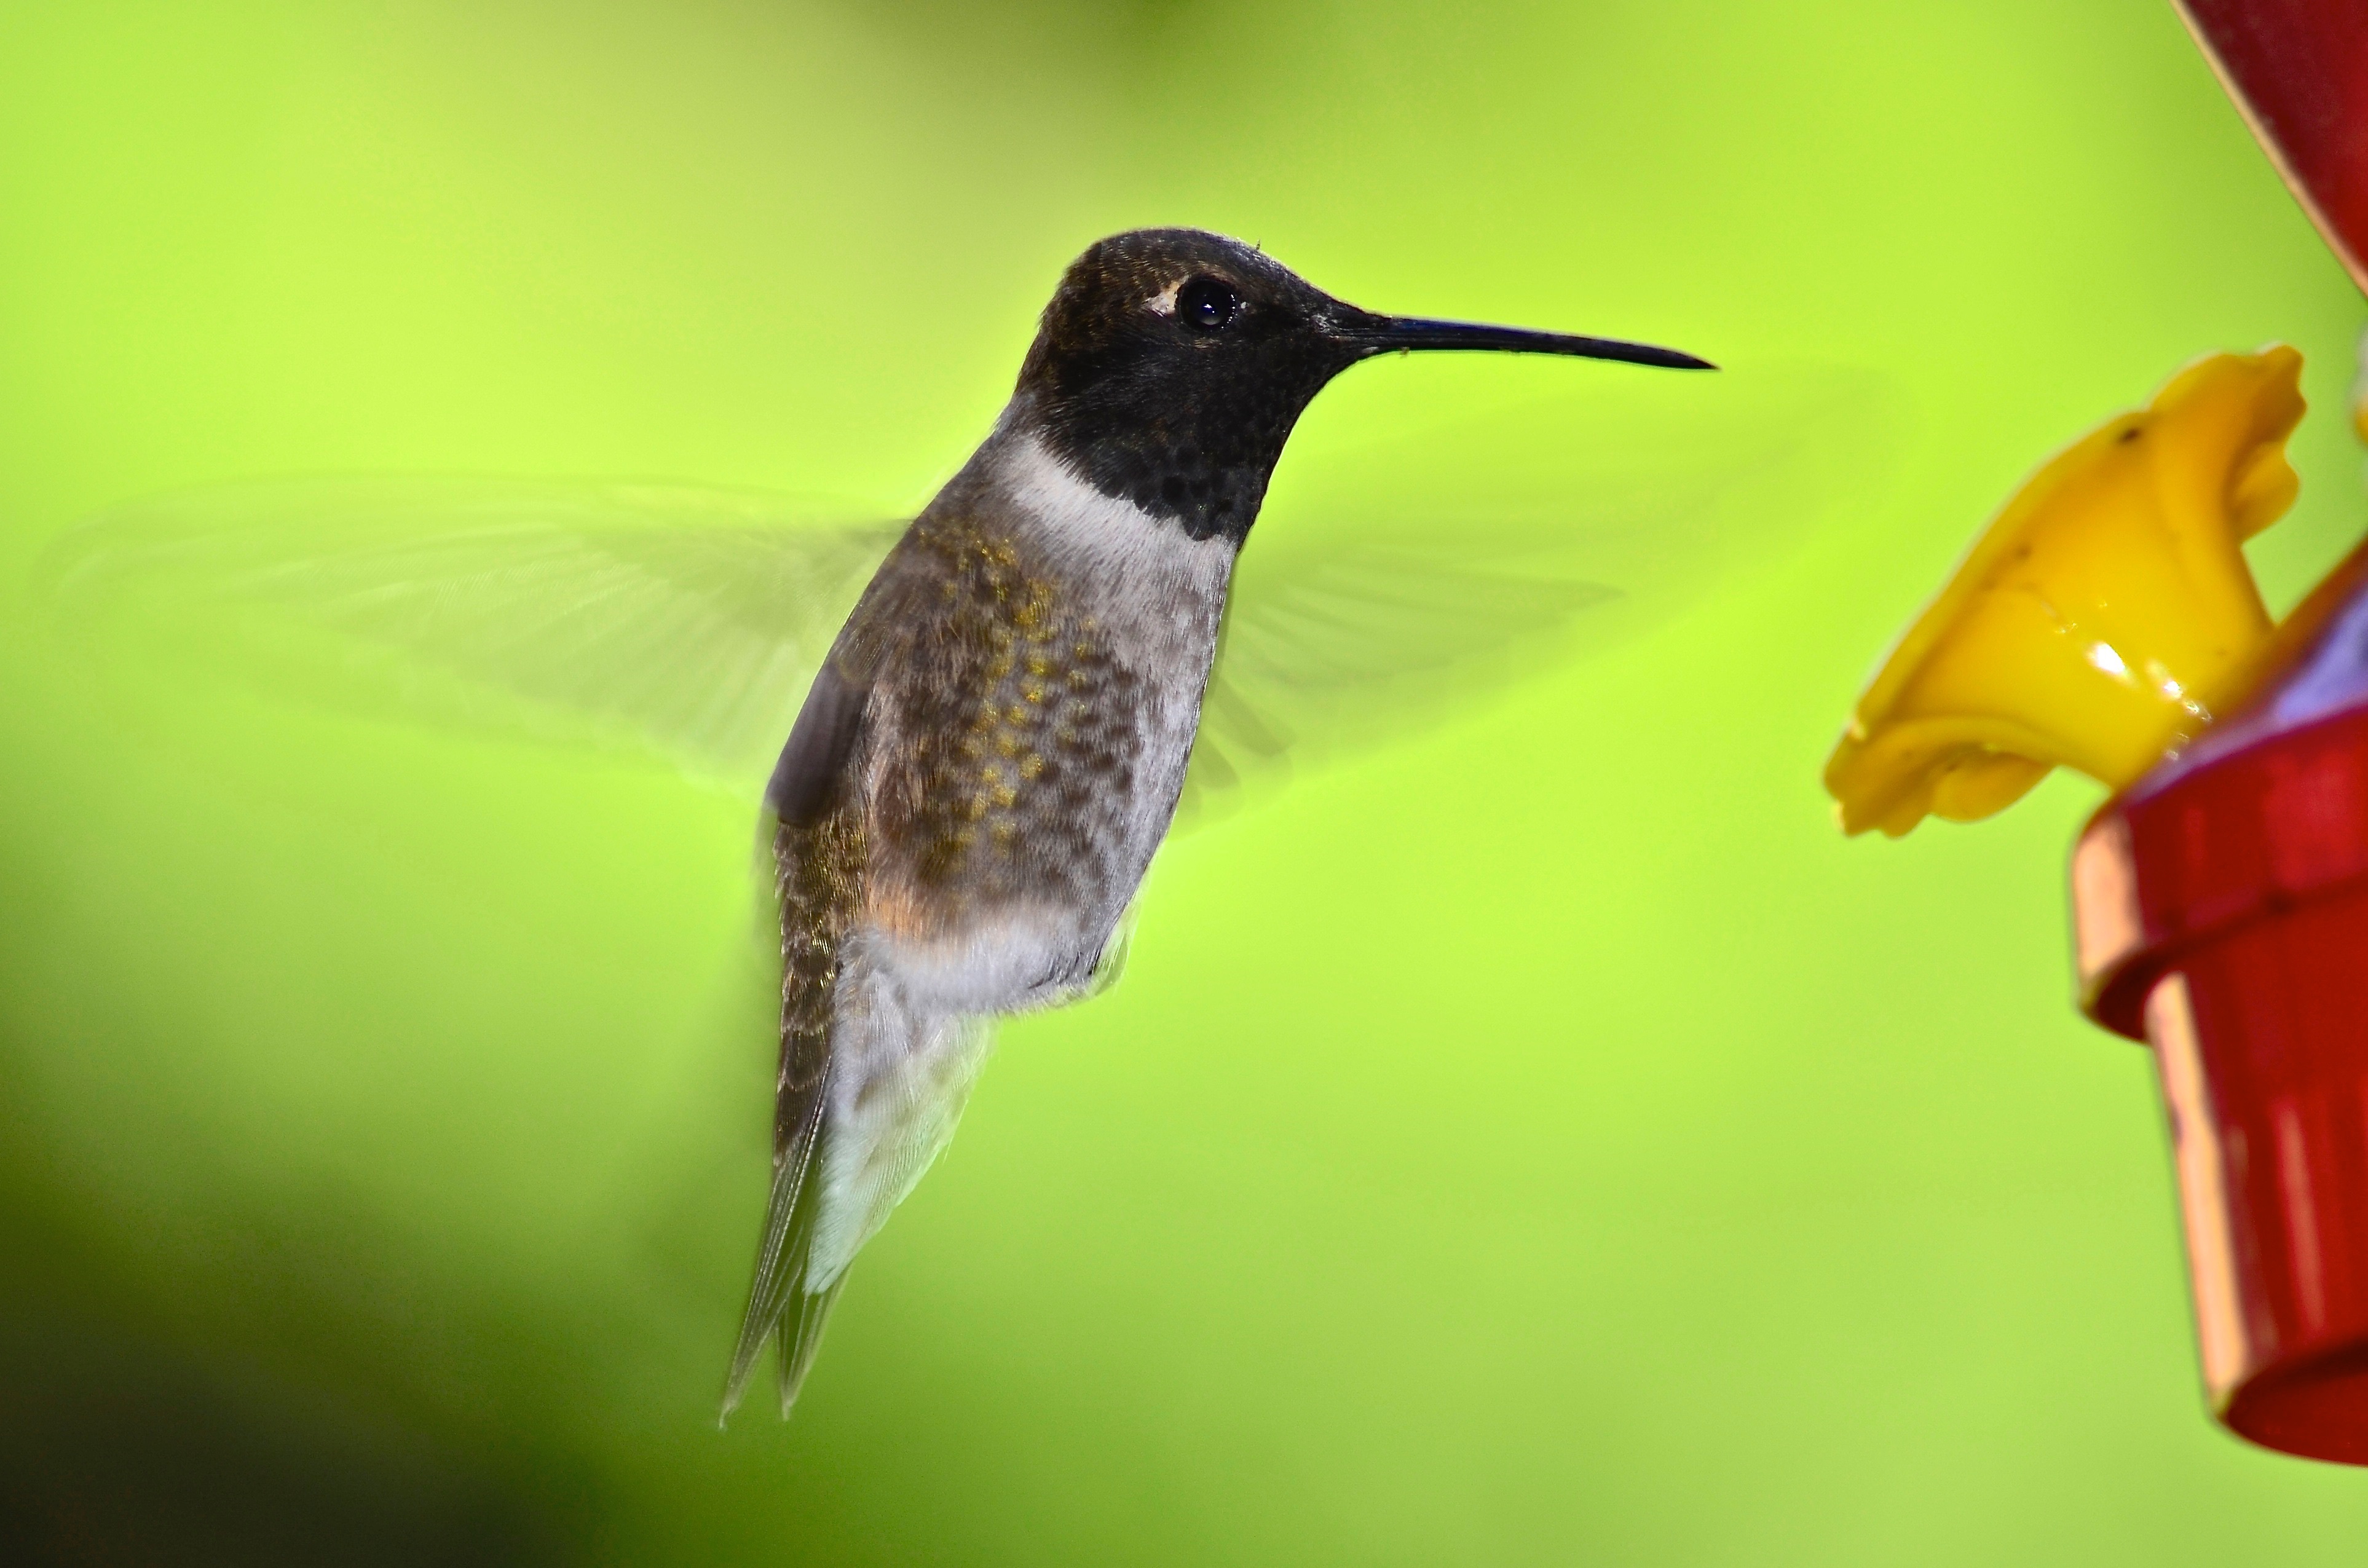
bird, wing, flower, beak, hummingbird, fauna, close up, vertebrate, macro photography, pollinator, perching bird